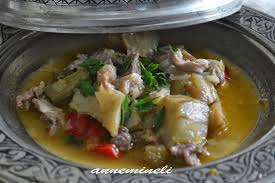
Yemek: enginar